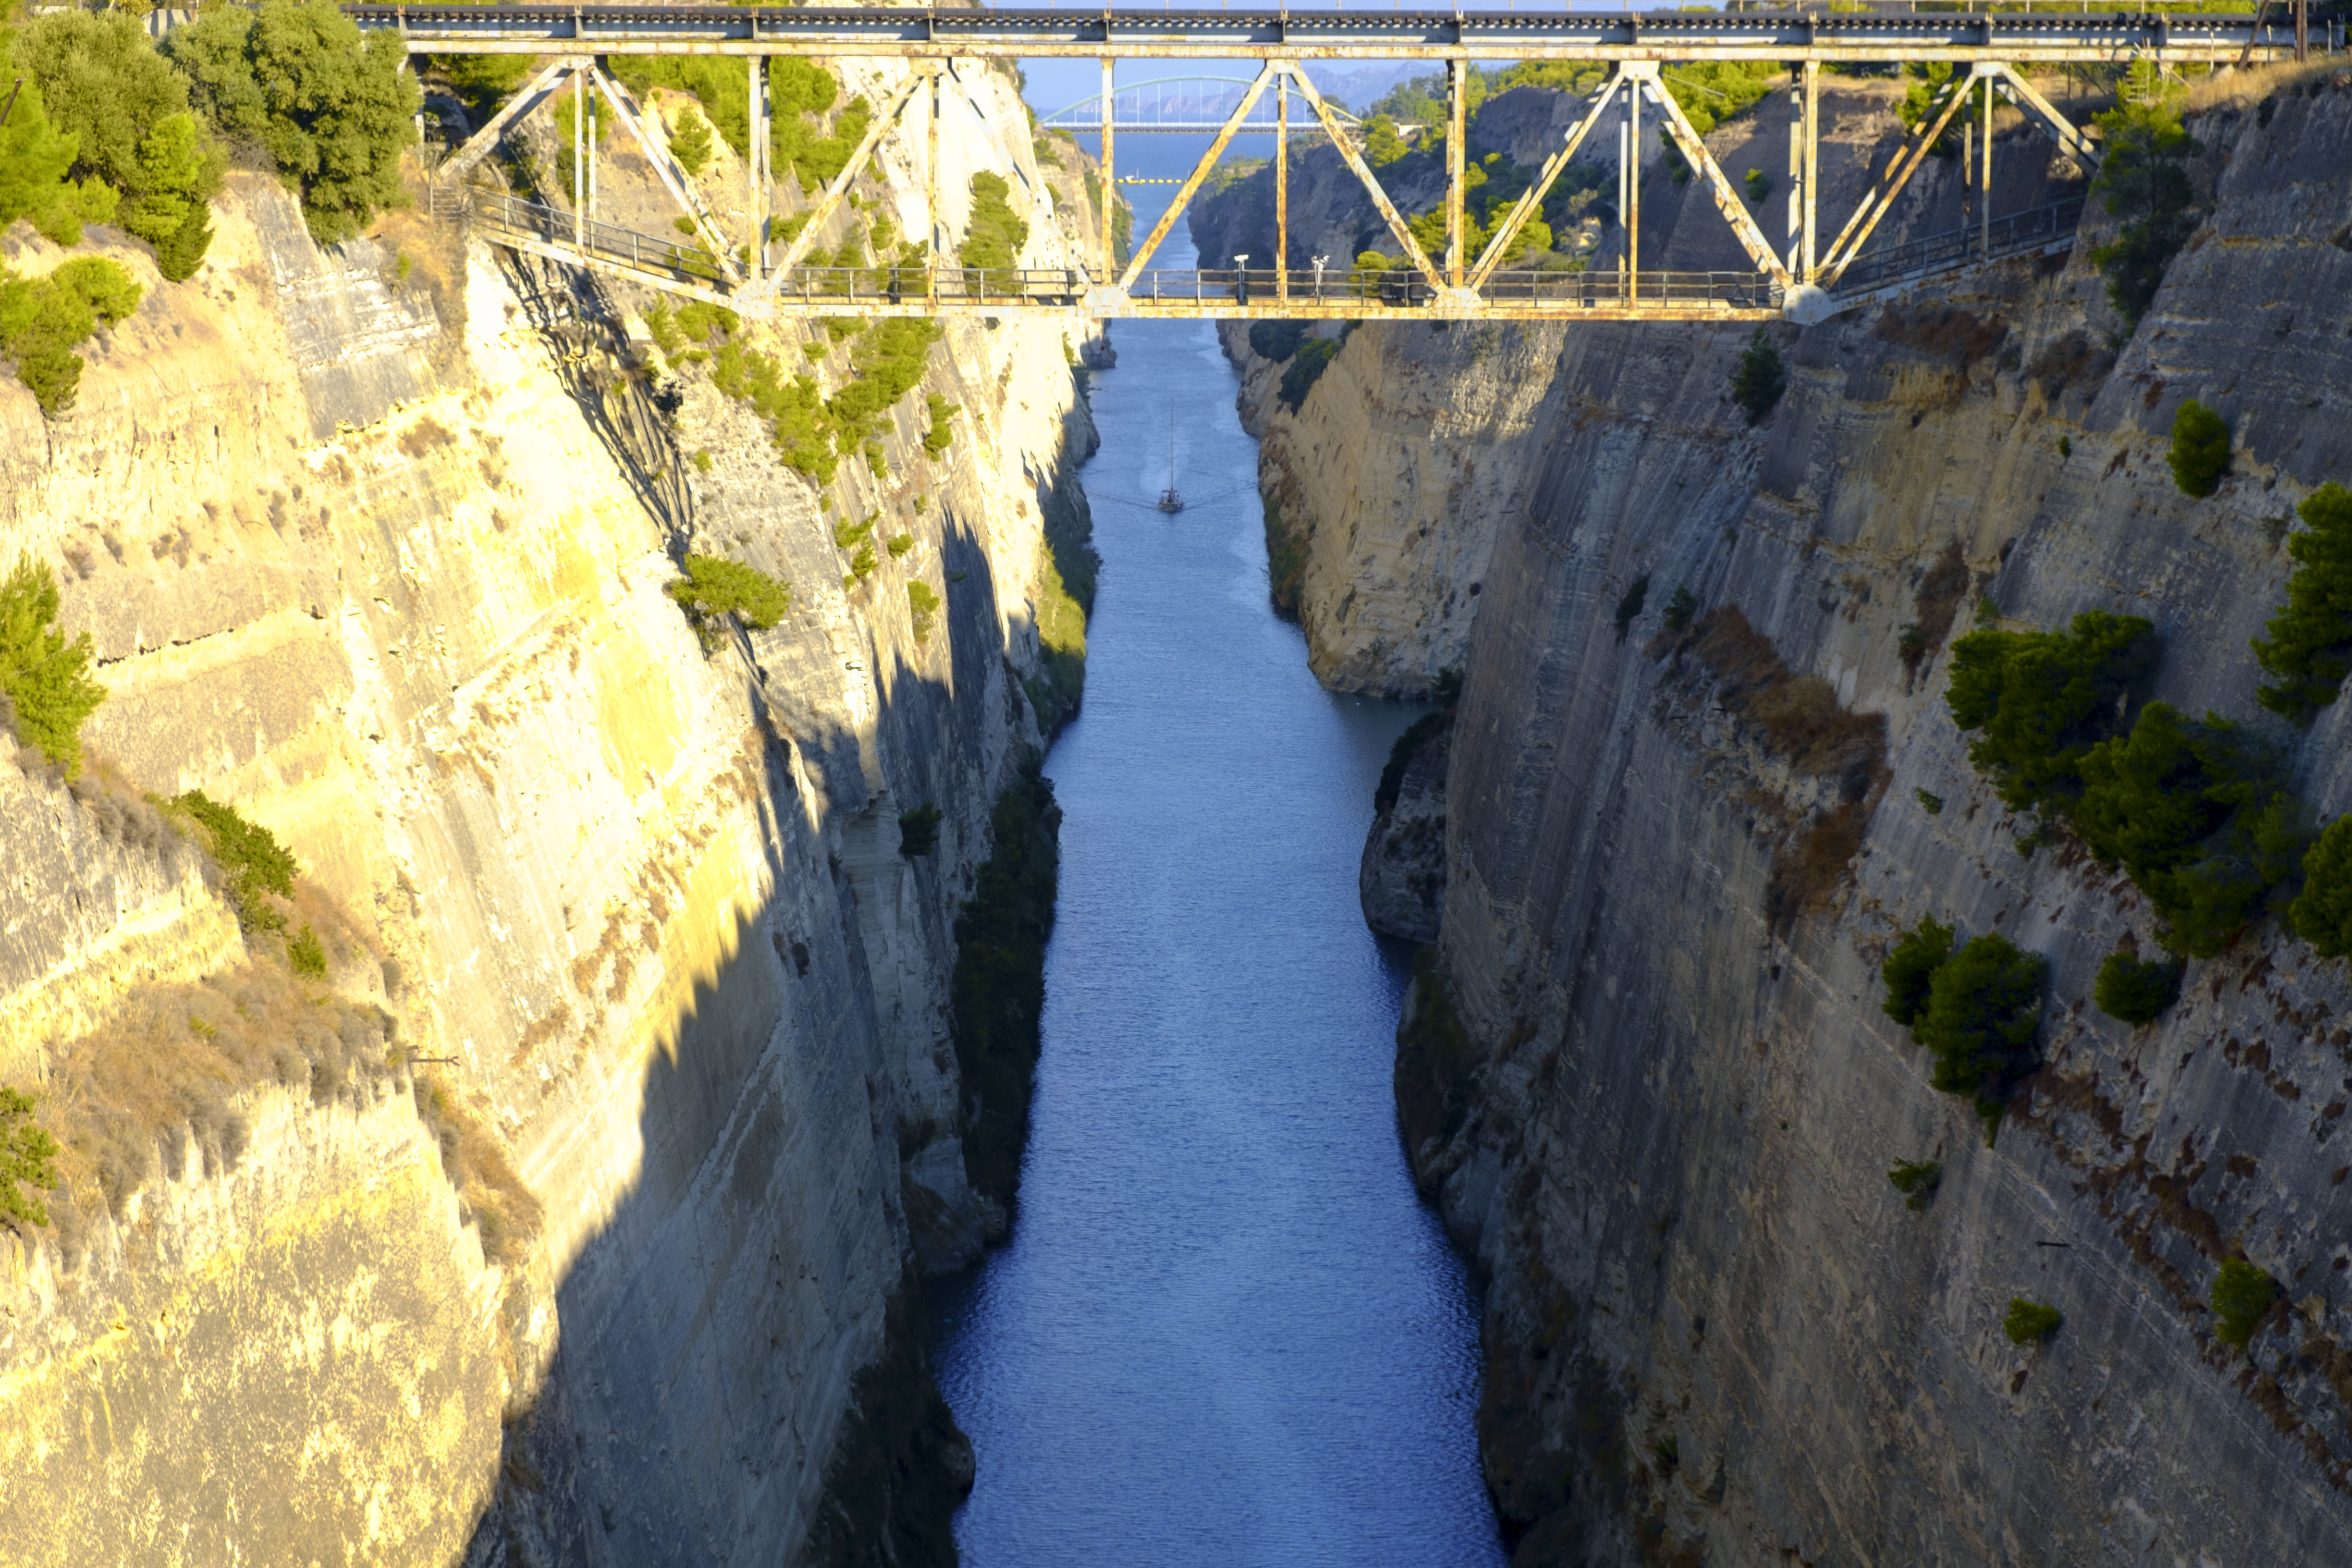
water, bridge, river, canal, travel, cliff, fujifilm, canyon, terrain, waterway, geology, greece, fuji, fujix, fujixe1, corinthia, korinthias, devil's bridge